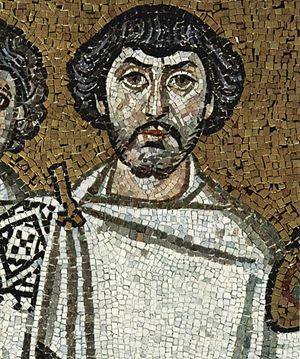
Vandalere / Historie / Tilbagegang efter Geiserik
Flere historikere gætter på, at denne skægprydede herre er general Belisarius. Portrættet indgår i en mosaik i kirken San Vitale i Ravenna.
Vandalerne var en østgermansk stamme eller sammenslutning af stammer. Der er romerske beretninger om dem fra det 1. århundrede, hvor de boede i det nuværende Polen mellem Oder og Wisla. I arkæologien er de knyttet sammen med Przeworsk-kulturen med fund fra slutningen af det 3. århundrede f.Kr. til midten af det 5. århundrede.